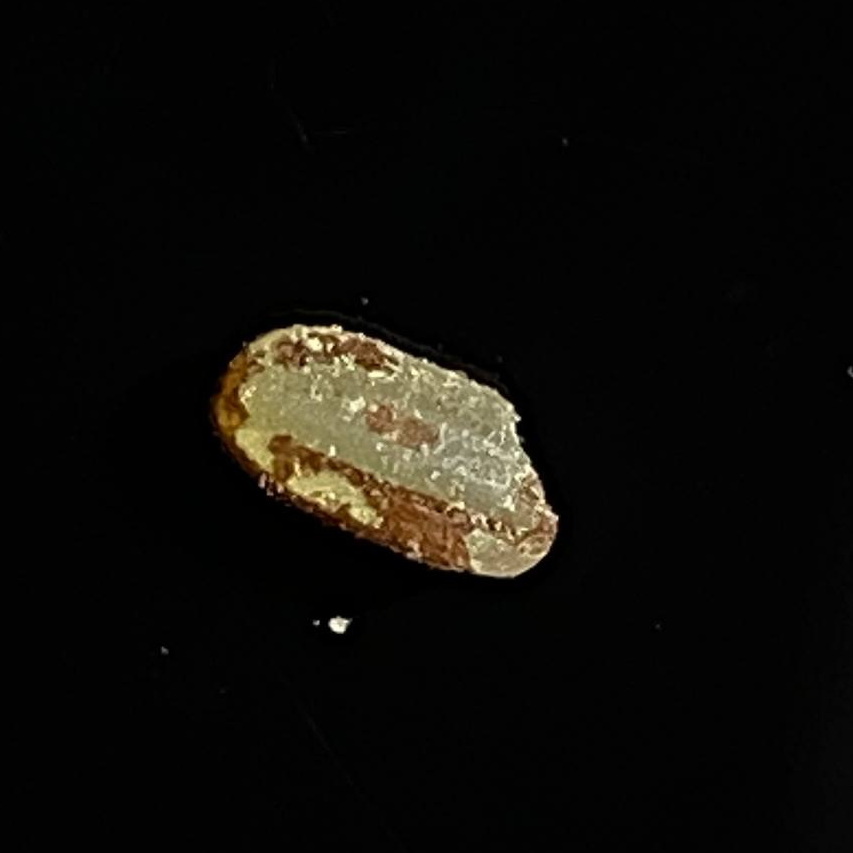
Rice variety: Lal_Aush